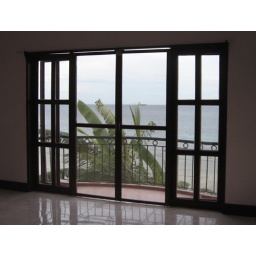
beach house for sale in cebu philippines